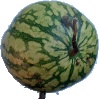
Label: Watermelon 1